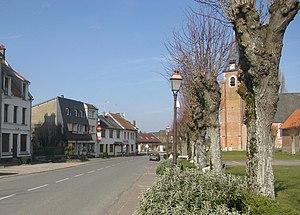
Centre du Village de Chepy
Chépy, également nommé localement Chepy, est une commune française du nord de la France, située dans le département de la Somme, en région Hauts-de-France.